DDT (band)

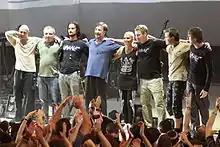
DDT in Israel during the "Inache 2012 tour"

The band embarked on a large, successful tour which lasted from 2011 to 2014. On April 5, 2012, DDT released a film titled "Nebo pod serdtsem" (The sky under the heart) a compilation of behind-the-scenes and concert footage from the band's performance at the "Olympic Stadium". This was the first multiple-camera concert films made in Russia. Later that year, the band took part in the rock festival "The Best City UA" in Dnipropetrovsk. In 2013, the band toured in Germany, performing at Tempodrom in Berlin and at Grugahalle in Essen. A was later released on CD+DVD in 2014.